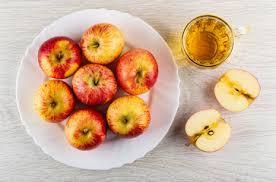
Label: apples